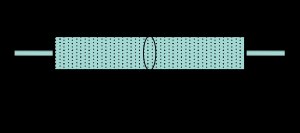
Darcys lov
Vand flyder fra a til b gennem et porøst medie.
Darcys lov beskriver den hastighed som en væske strømmer gennem et porøst medium med.